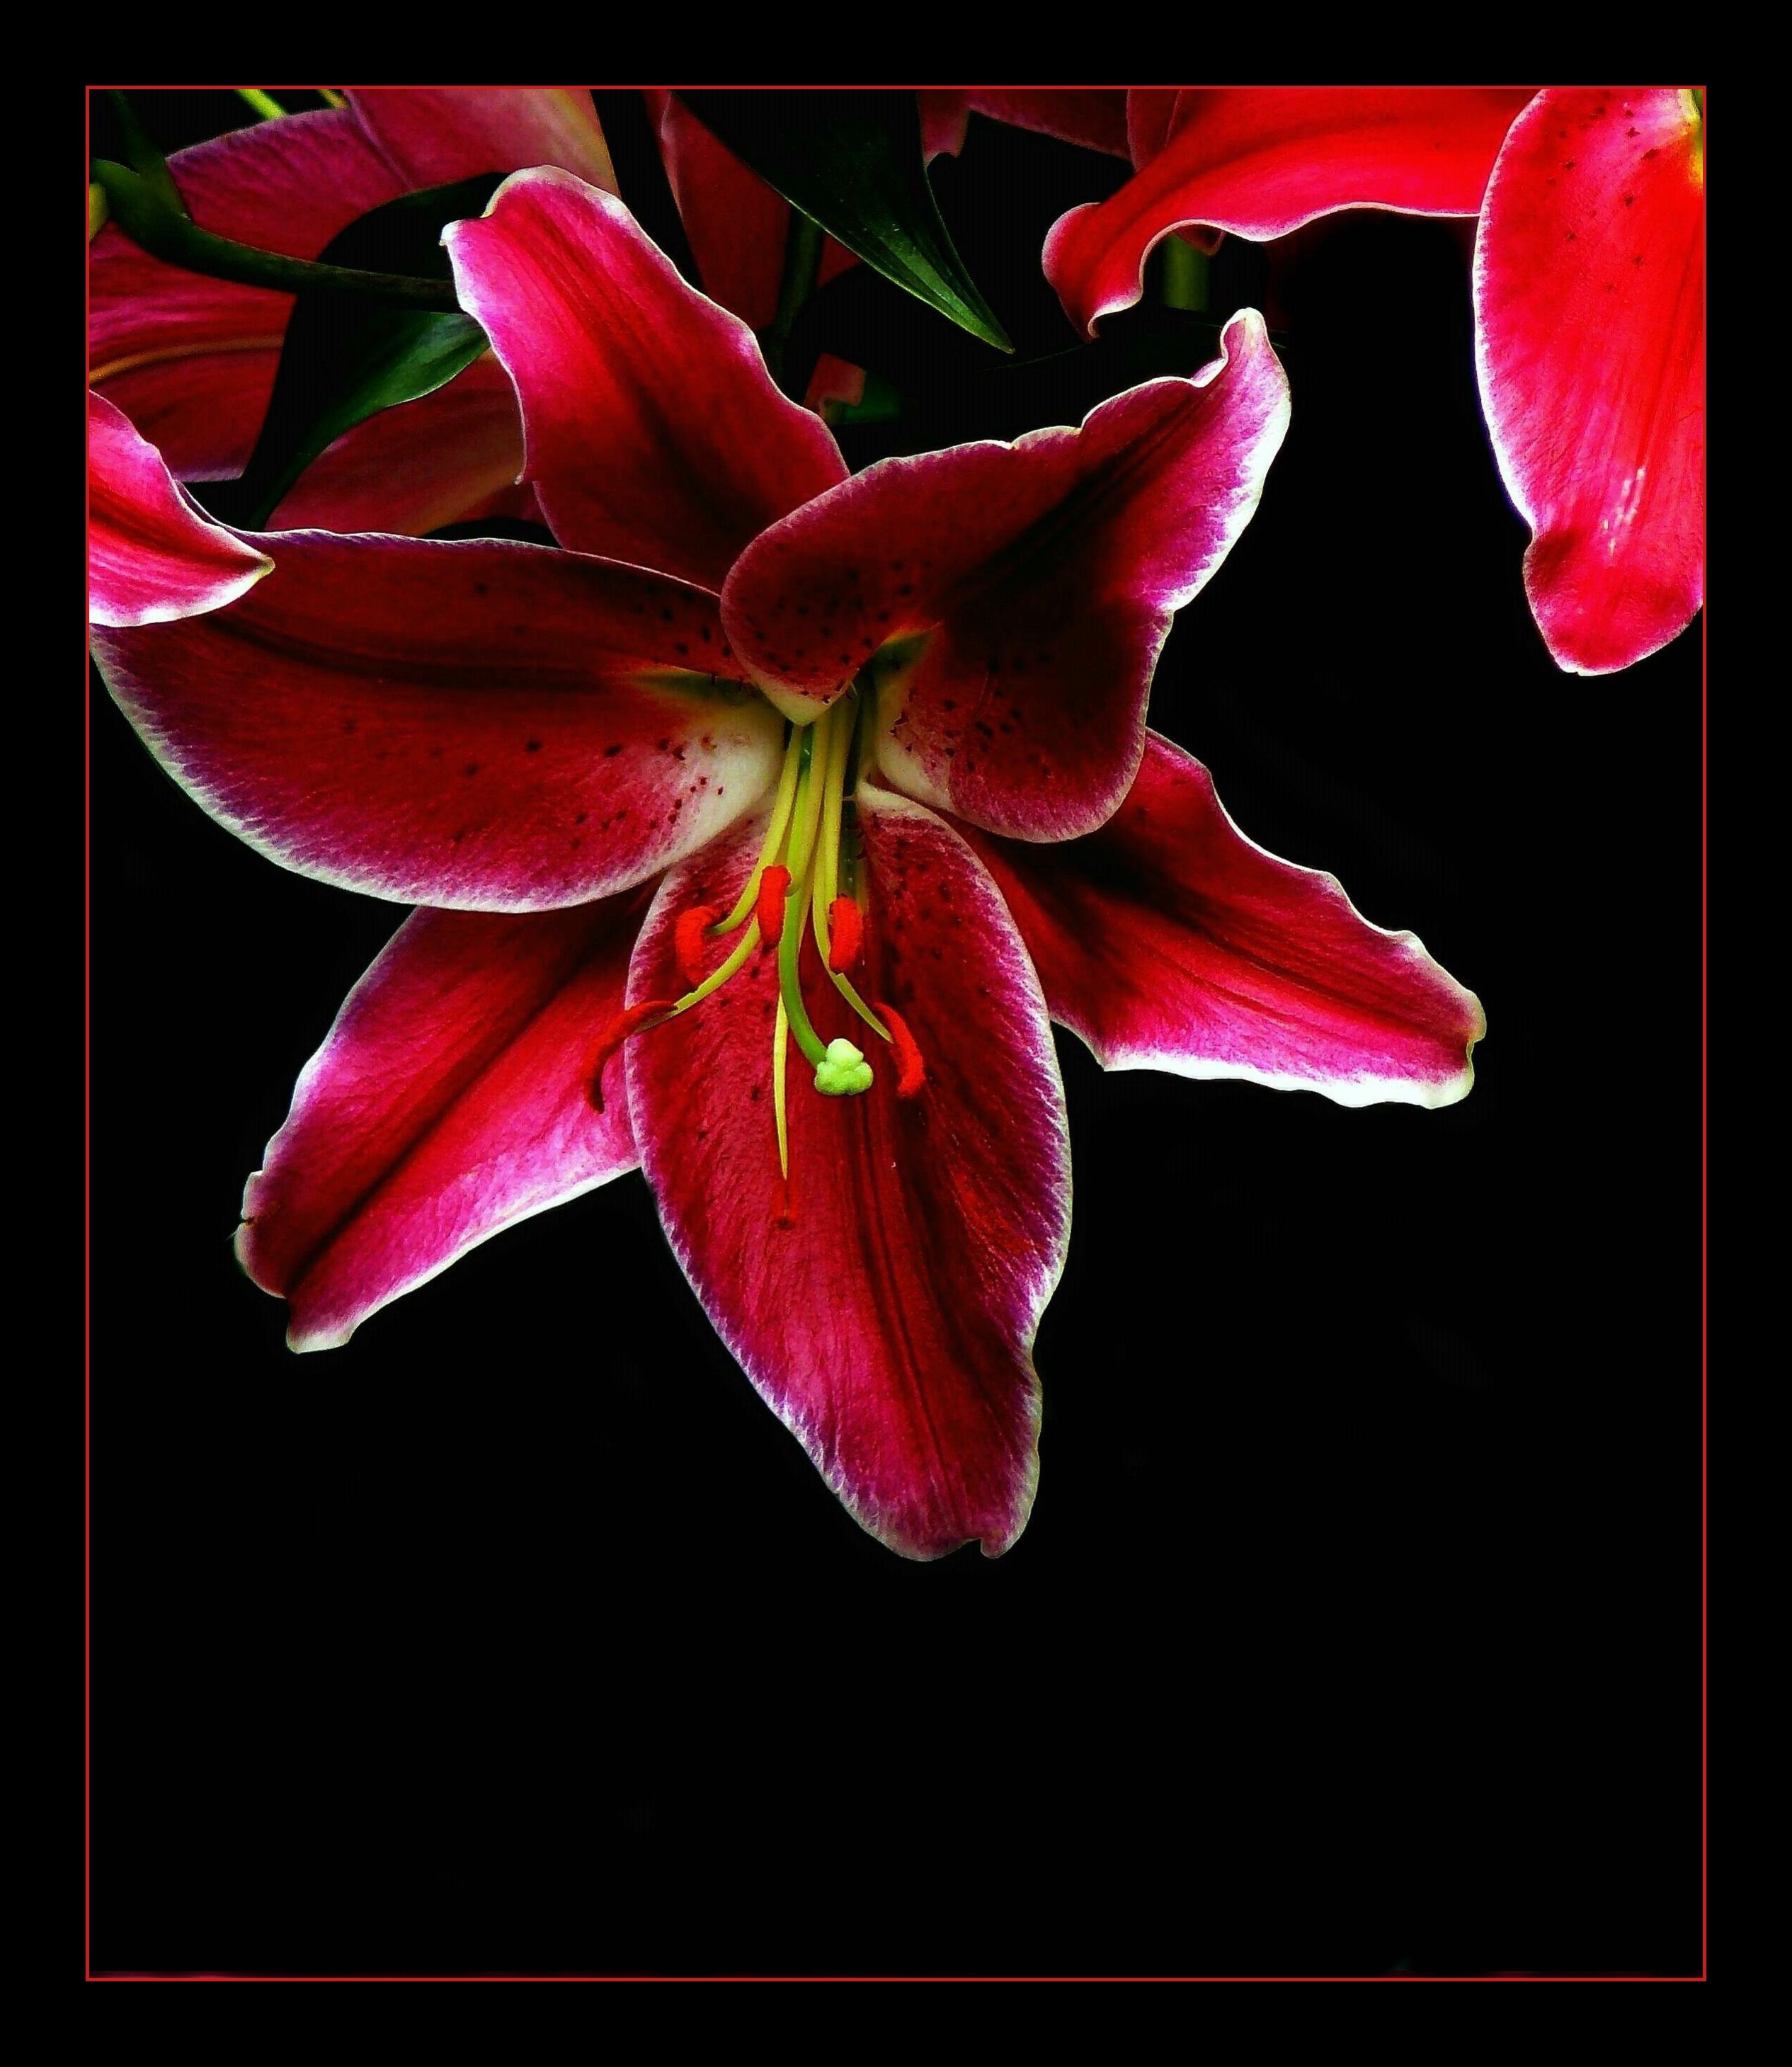
nature, blossom, plant, flower, petal, bloom, summer, pollen, red, stamp, color, macro, contrast, close, flowers, background, pistil, stamen, lily, stamens, blossomed, flowering plant, bee pollen, still life photography, land plant, amaryllis belladonna, filligran